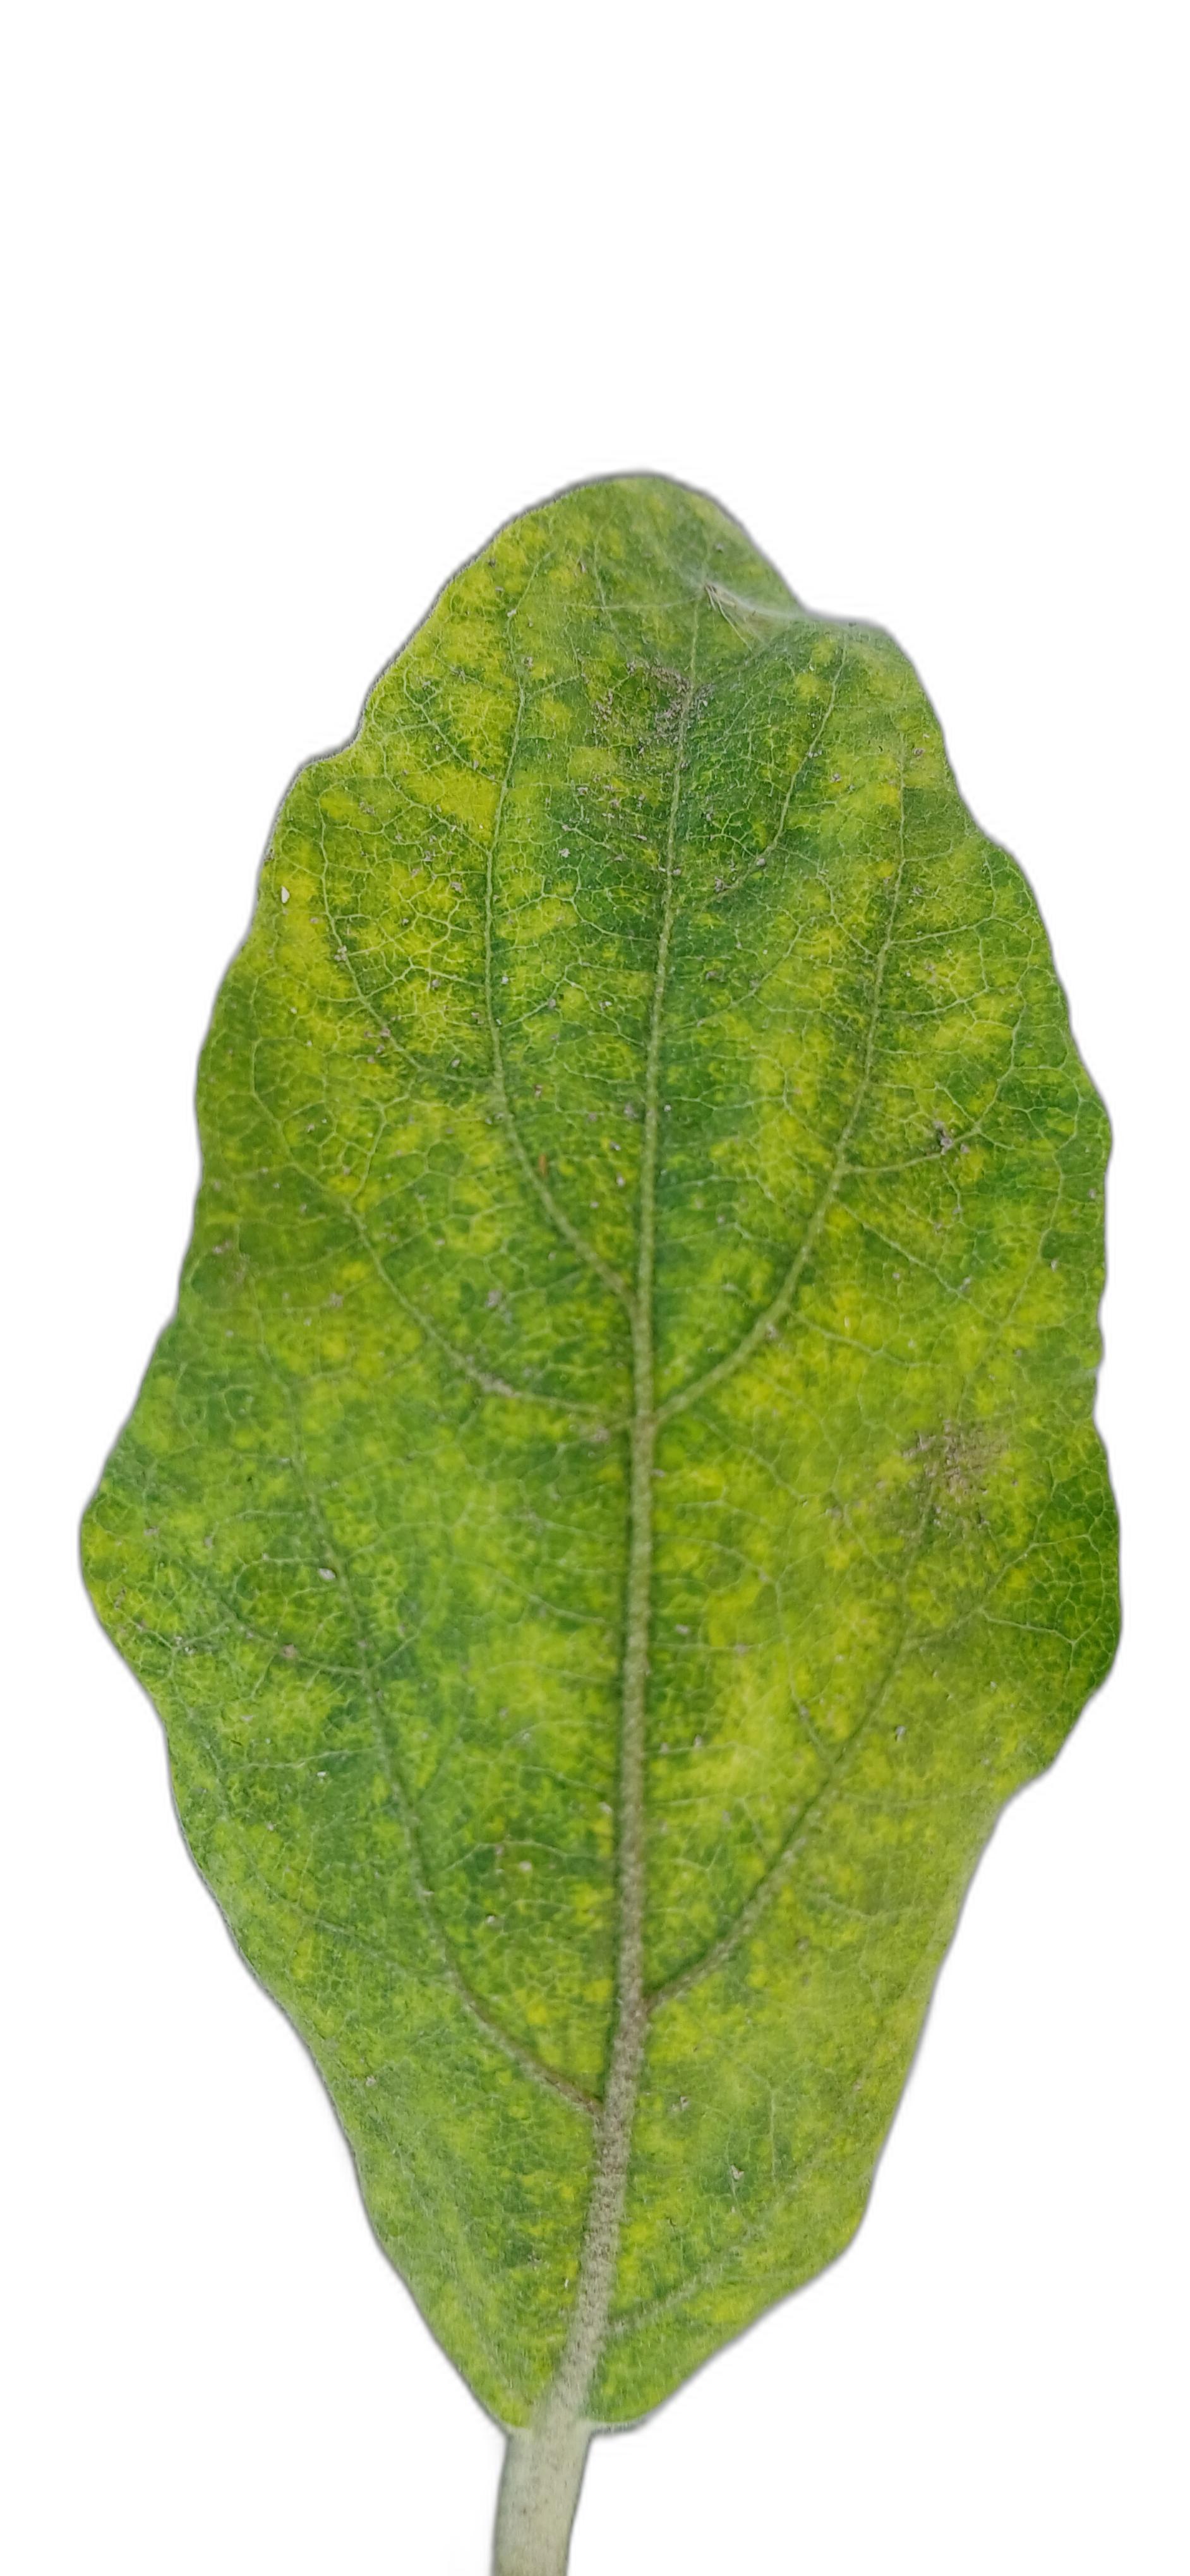
Label: Healthy Leaf